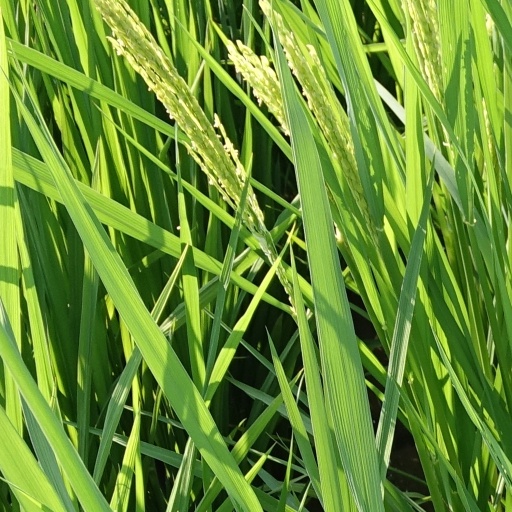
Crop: rice